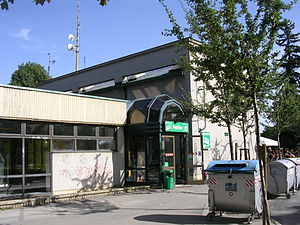
Petřín Kabelbane / Billedgalleri
Petřín Kabelbane er en kabelbane i Tjekkiets hovedstad Prag. Den forbinder bydelen Malá Strana med toppen af Petřín-bjerget. Banen har tre stoppesteder: Újezd, Nebozízek og Petřín.